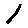
Label: 1